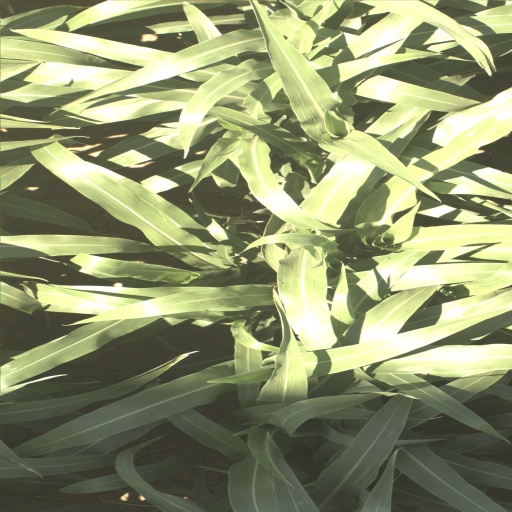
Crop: sorghum